Nagaram Marupakkam

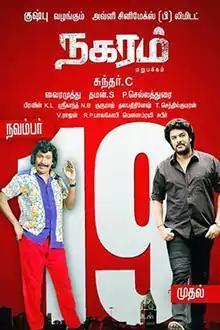
Poster

Nagaram Marupakkam also known simply as Nagaram is a 2010 Indian Tamil-language action comedy film directed by Sundar C, who plays the lead role and also co-wrote and co-produced the film. Co-produced by his wife Khushbu, the film also stars Anuya Bhagvath and Vadivelu in pivotal roles and features music by Thaman. Sundar's first directorial after four years, "Nagaram" released on 19 November 2010, it is based on the 1993 American film "Carlito's Way". The film is very well known for comedy sequences and portrayal of the comic character "Style Pandi" by Vadivelu.